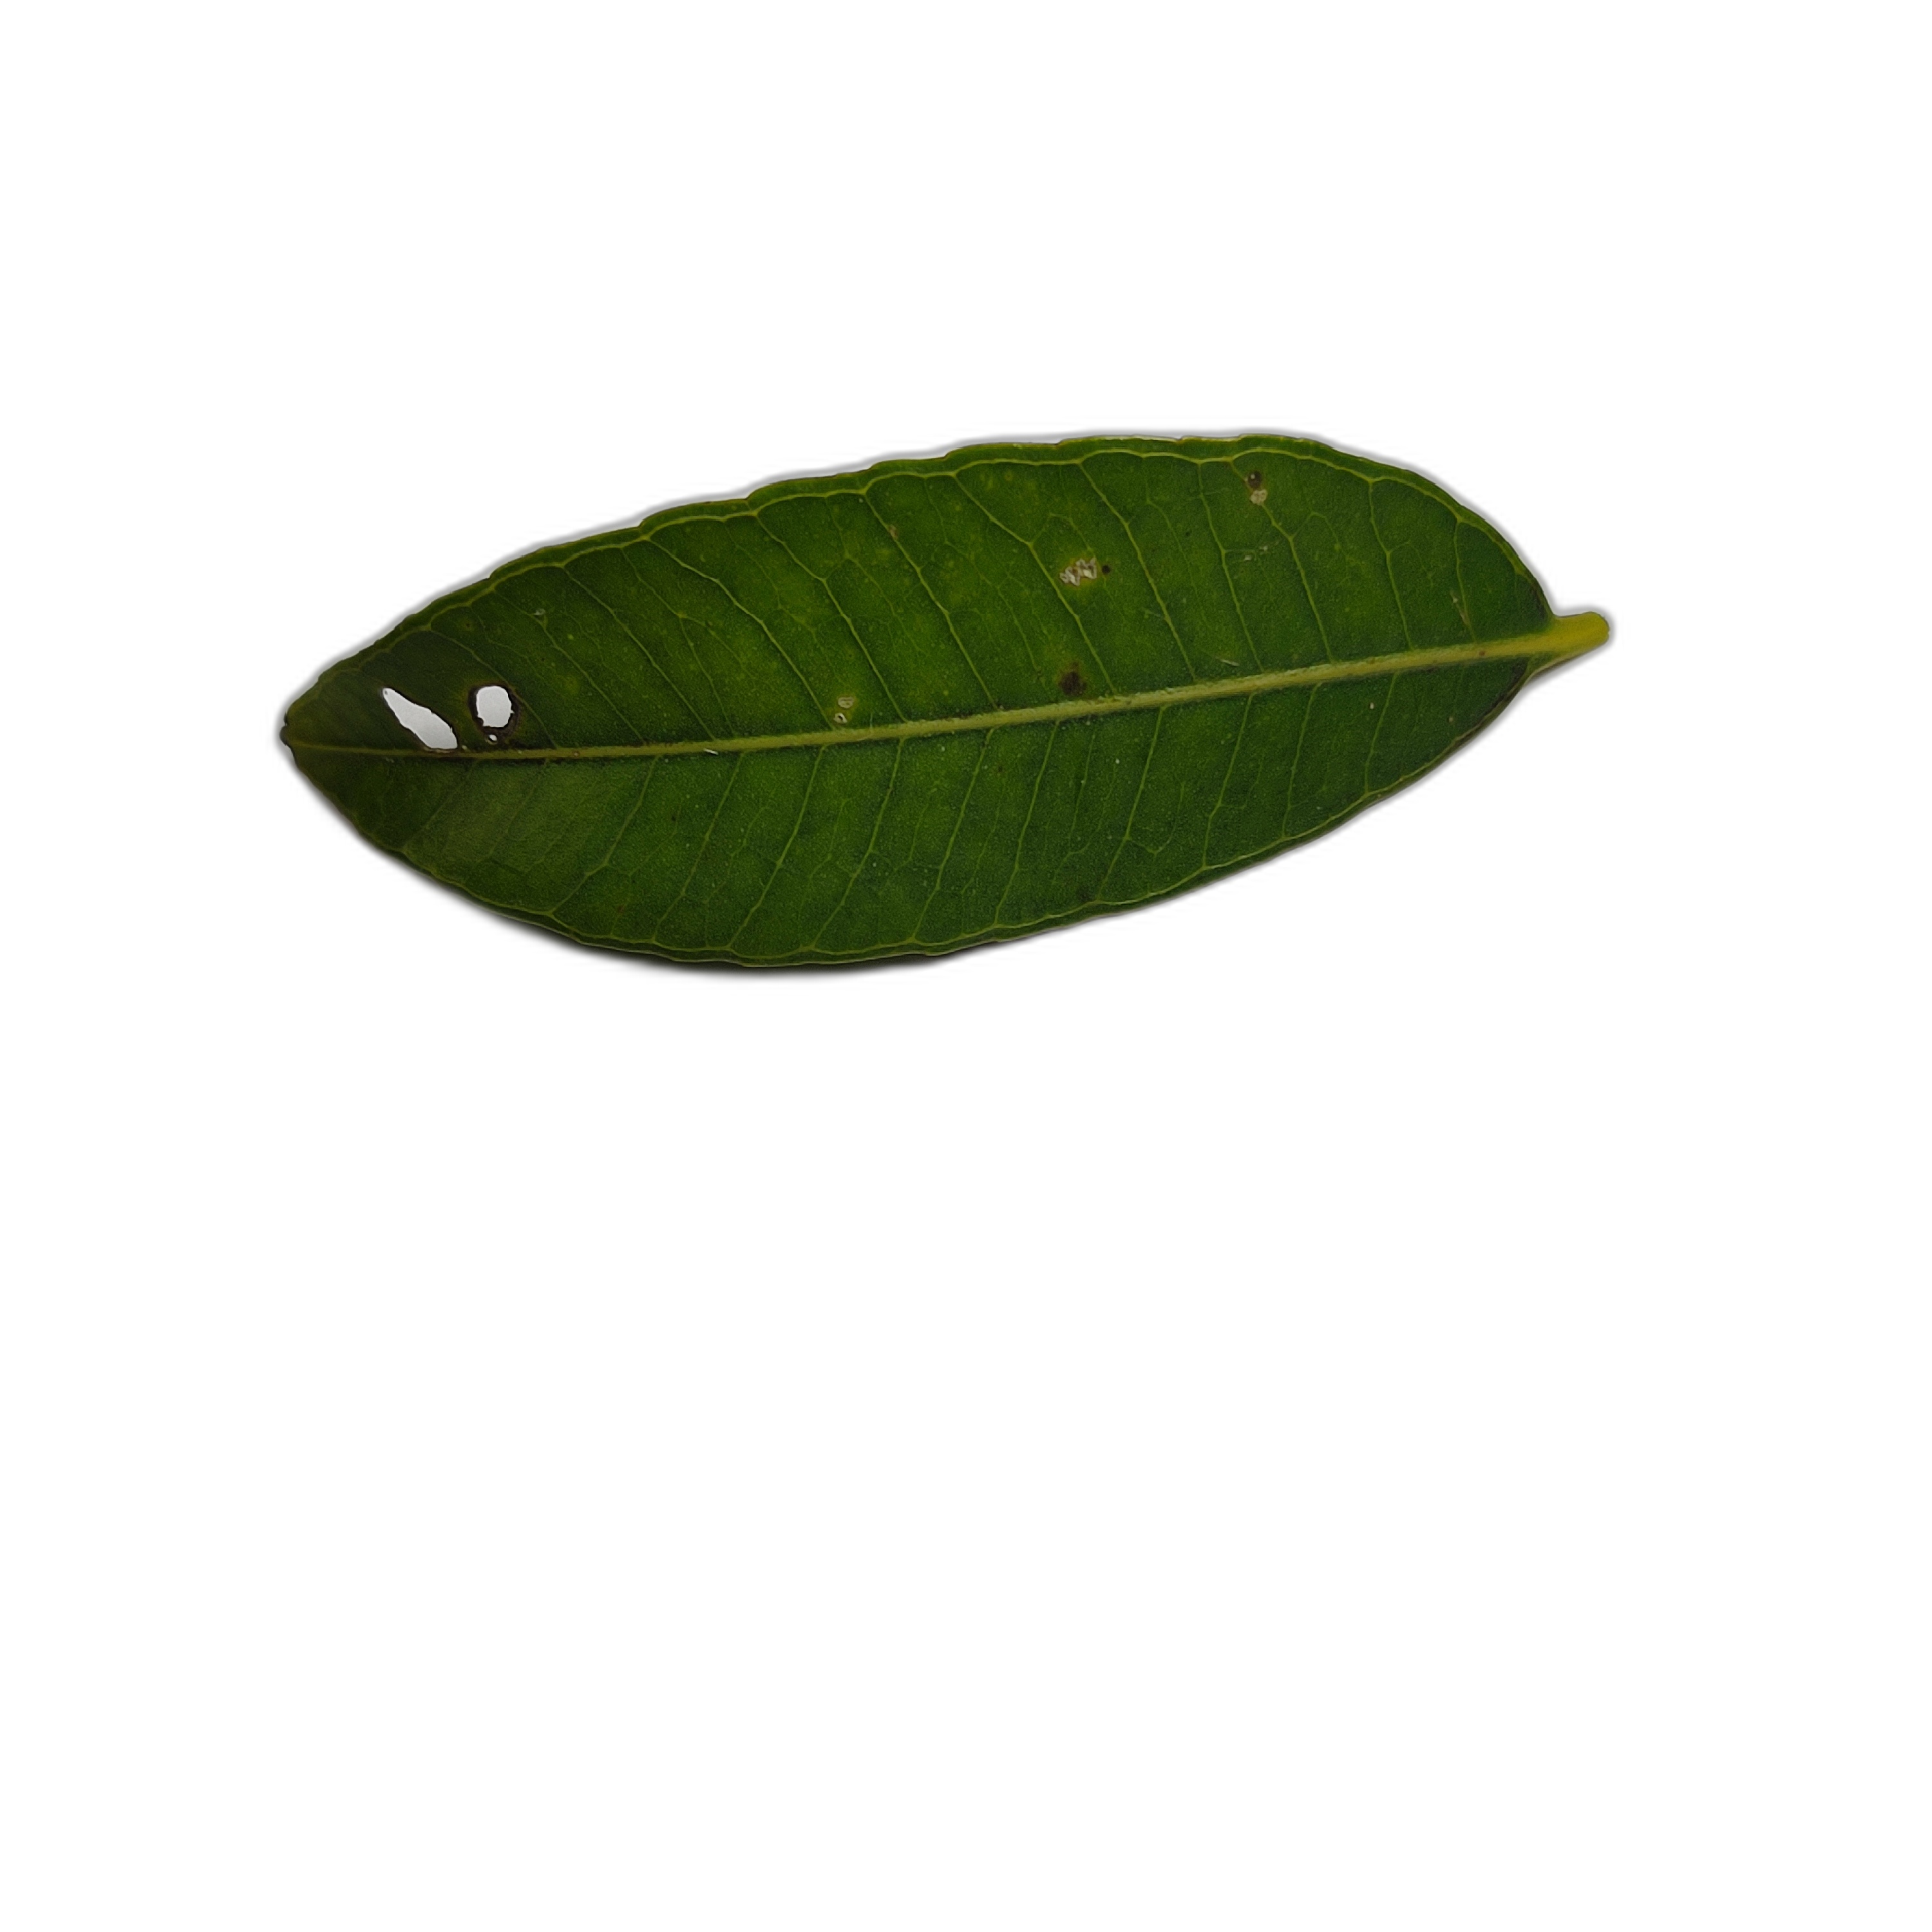
Label: not_healthy